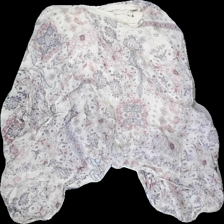
View: front
Type: Top
Category: Ladies
Brand: Not in the list
Colors: Beige, Red, Purple, Multicolor
Material: 100% viscose
Pattern: Floral print
Cut: Regular, Loose
Season: All
Price range: <50
Recommended usage: Reuse